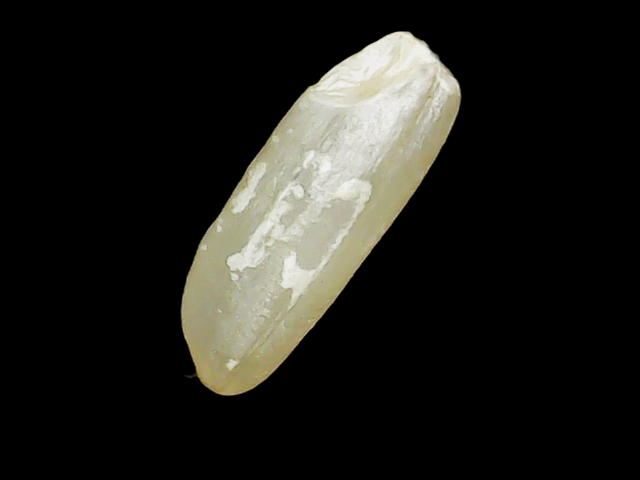
Rice variety: Binadhan12